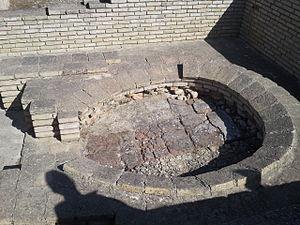
Italica est une ancienne ville romaine de la province de Bétique, située sur la municipalité actuelle de Santiponce. Fondée en 206 av. J.-C. par Scipion l'Africain, elle atteint son apogée sous les règnes de Trajan et Hadrien, dont les familles sont installées dans la cité depuis un siècle ou deux.